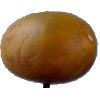
Label: Cucumber Ripe 2